Railway post office

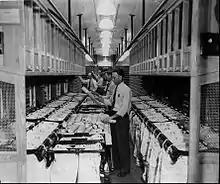
A working RPO on the Chicago and North Western in 1965.

By the 1880s, railway post office routes were operating on the vast majority of passenger trains in the United States. A complex network of interconnected routes allowed mail to be transported and delivered in a remarkably short time. As many as a dozen clerks might work in a single RPO car, although fewer would be required if part of the car was used for transport of previously sorted mail or (often in a separate compartment) express and baggage.